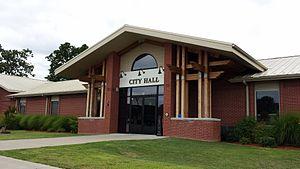
Lowell est une municipalité du comté de Benton, dans l’État de l’Arkansas aux États-Unis.